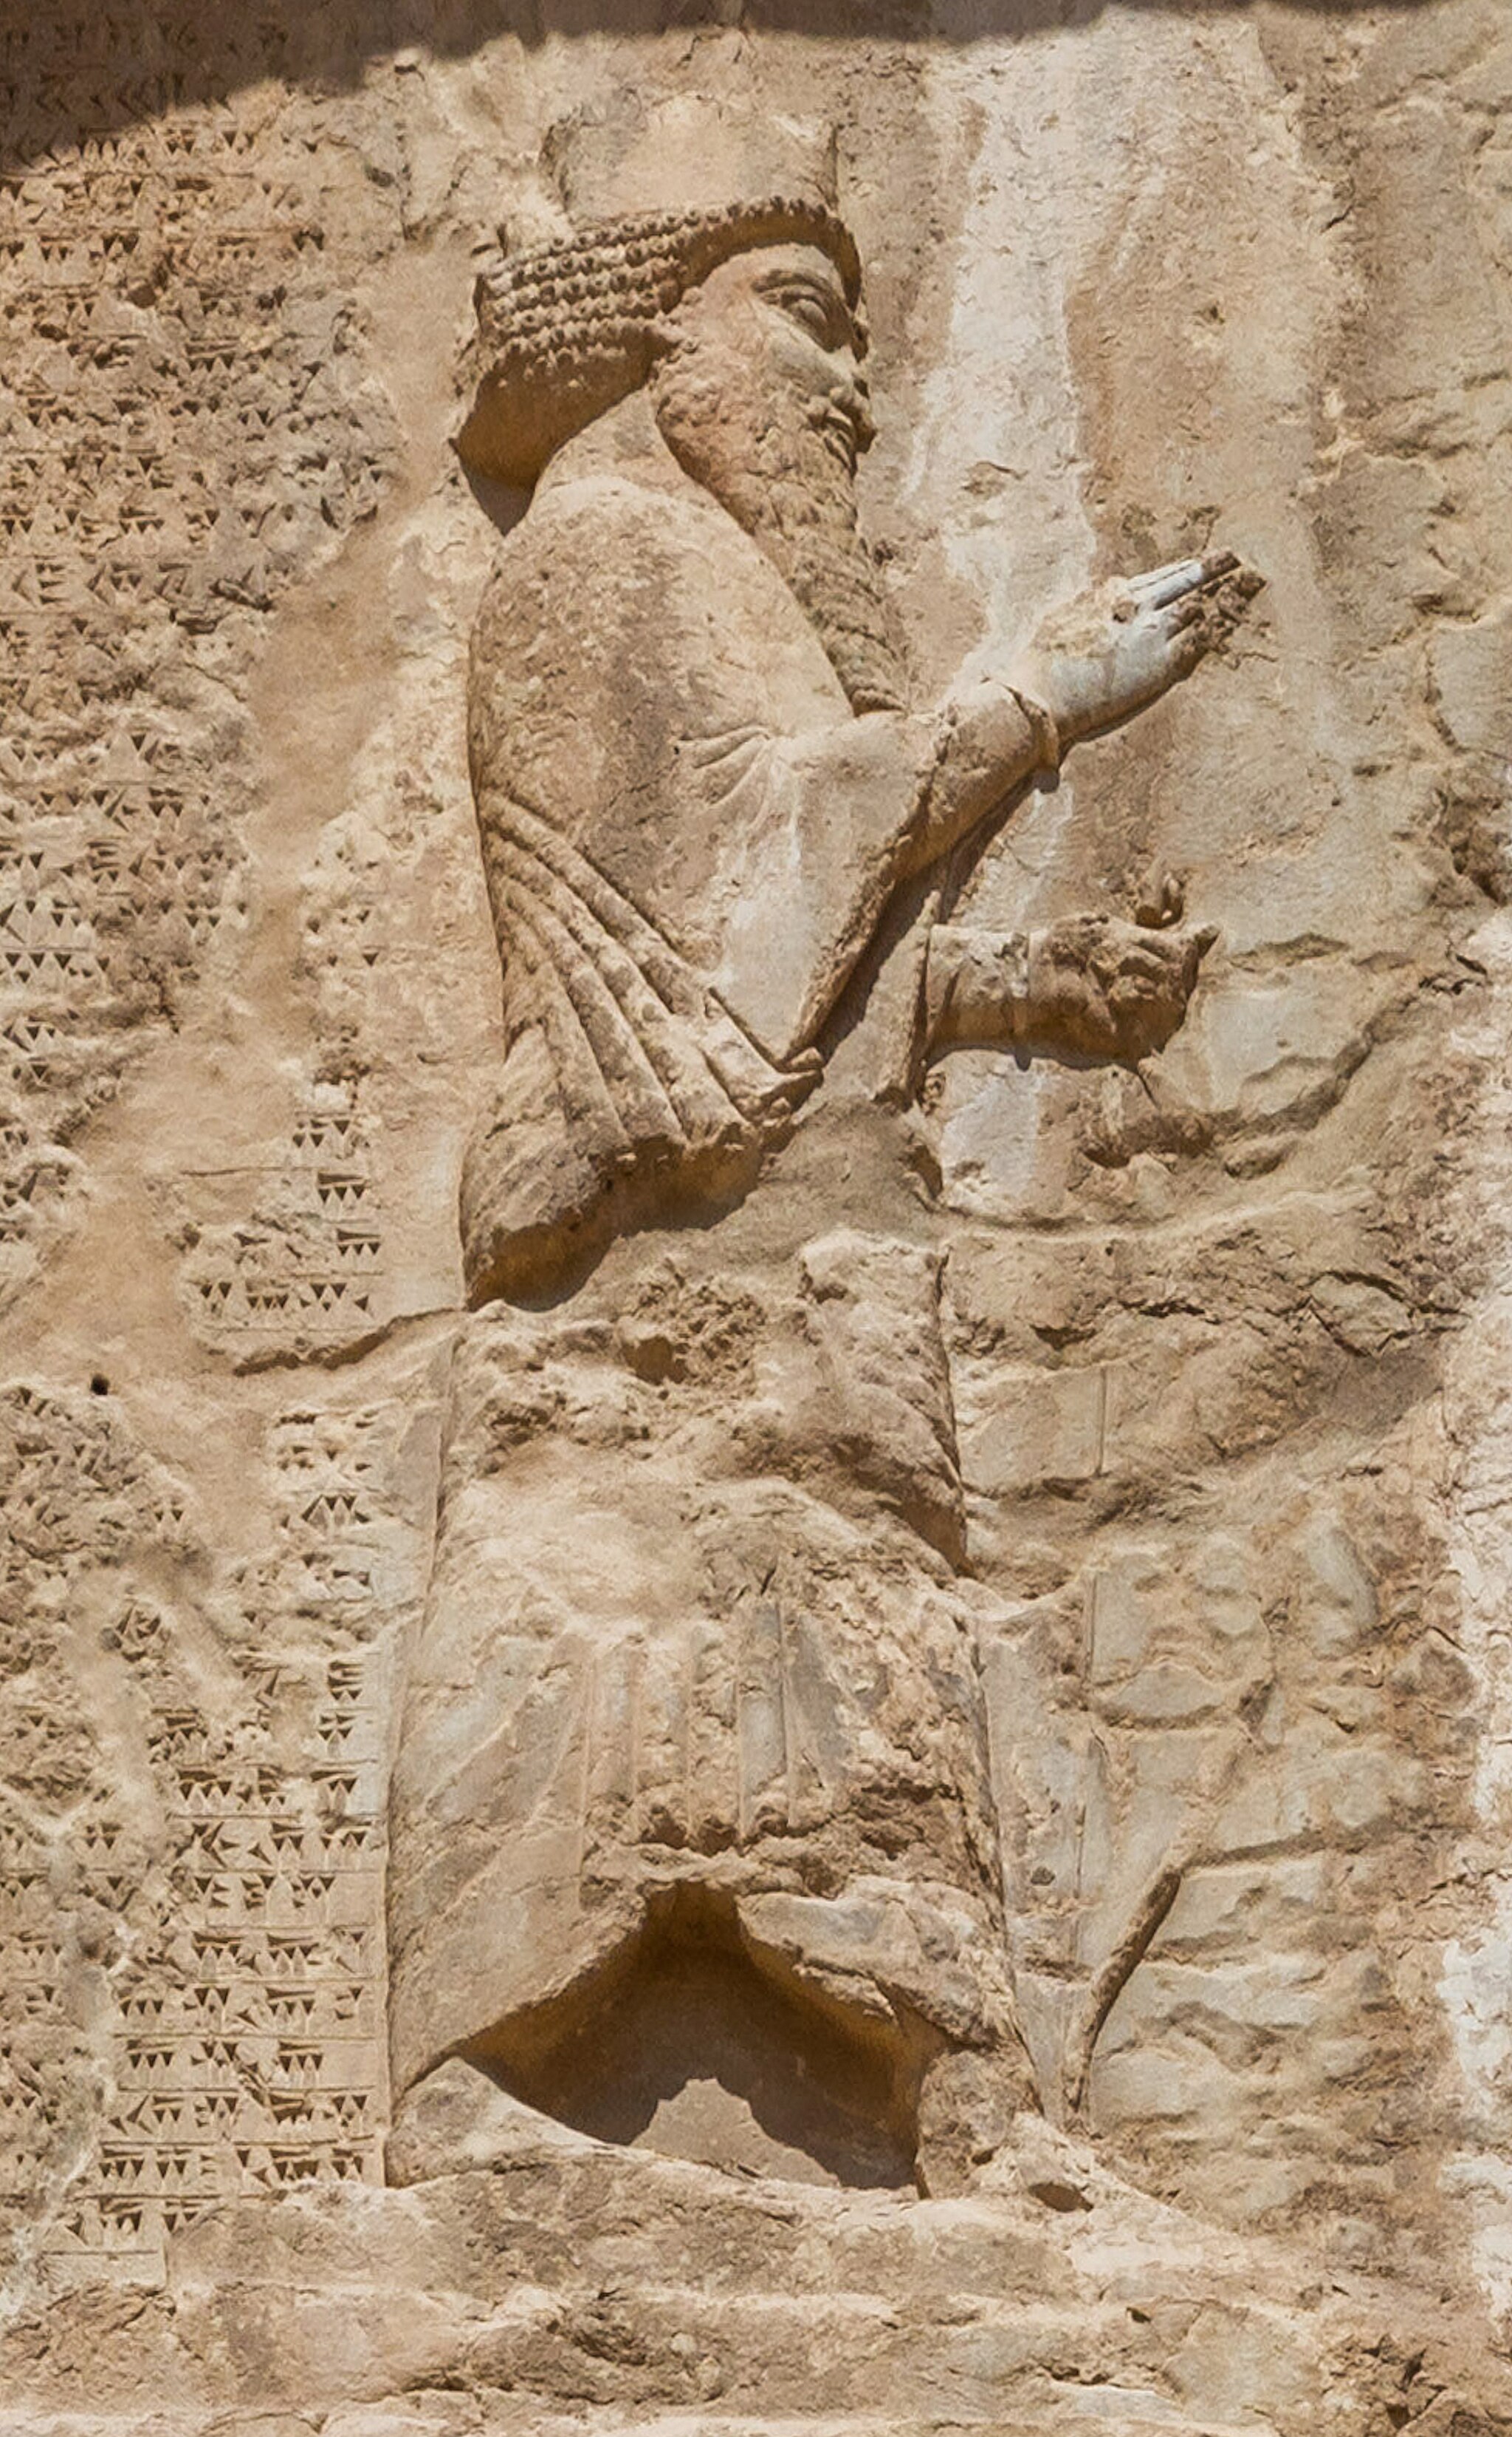
Title: Tomb of Darius I Image of Darius I
Description: Tomb of Darius I Image of Darius I
Date: 2018-12-18
Categories: Tomb of Darius I, Extracted images, Derivative works from images by User:Poco a poco